Patty Hearst

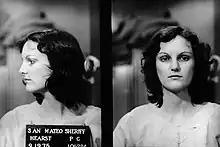
Hearst's 1975 mugshot

On September 18, 1975, Hearst was arrested in a San Francisco apartment with Wendy Yoshimura, another SLA member, by San Francisco Police Inspector Timothy F. Casey and his partner, Police Officer Laurence R. Pasero, and FBI Special Agent Thomas J. Padden and his partners, FBI agents Jason Moulton, Frank Doyle, Jr., Larry Lawler, Monte Hall, Dick Vitamonte, Leo Brenneissen, and Ray Campos. While being booked into jail, Hearst listed her occupation as "Urban Guerilla". She asked her attorney to relay the following message: "Tell everybody that I'm smiling, that I feel free and strong and I send my greetings and love to all the sisters and brothers out there."